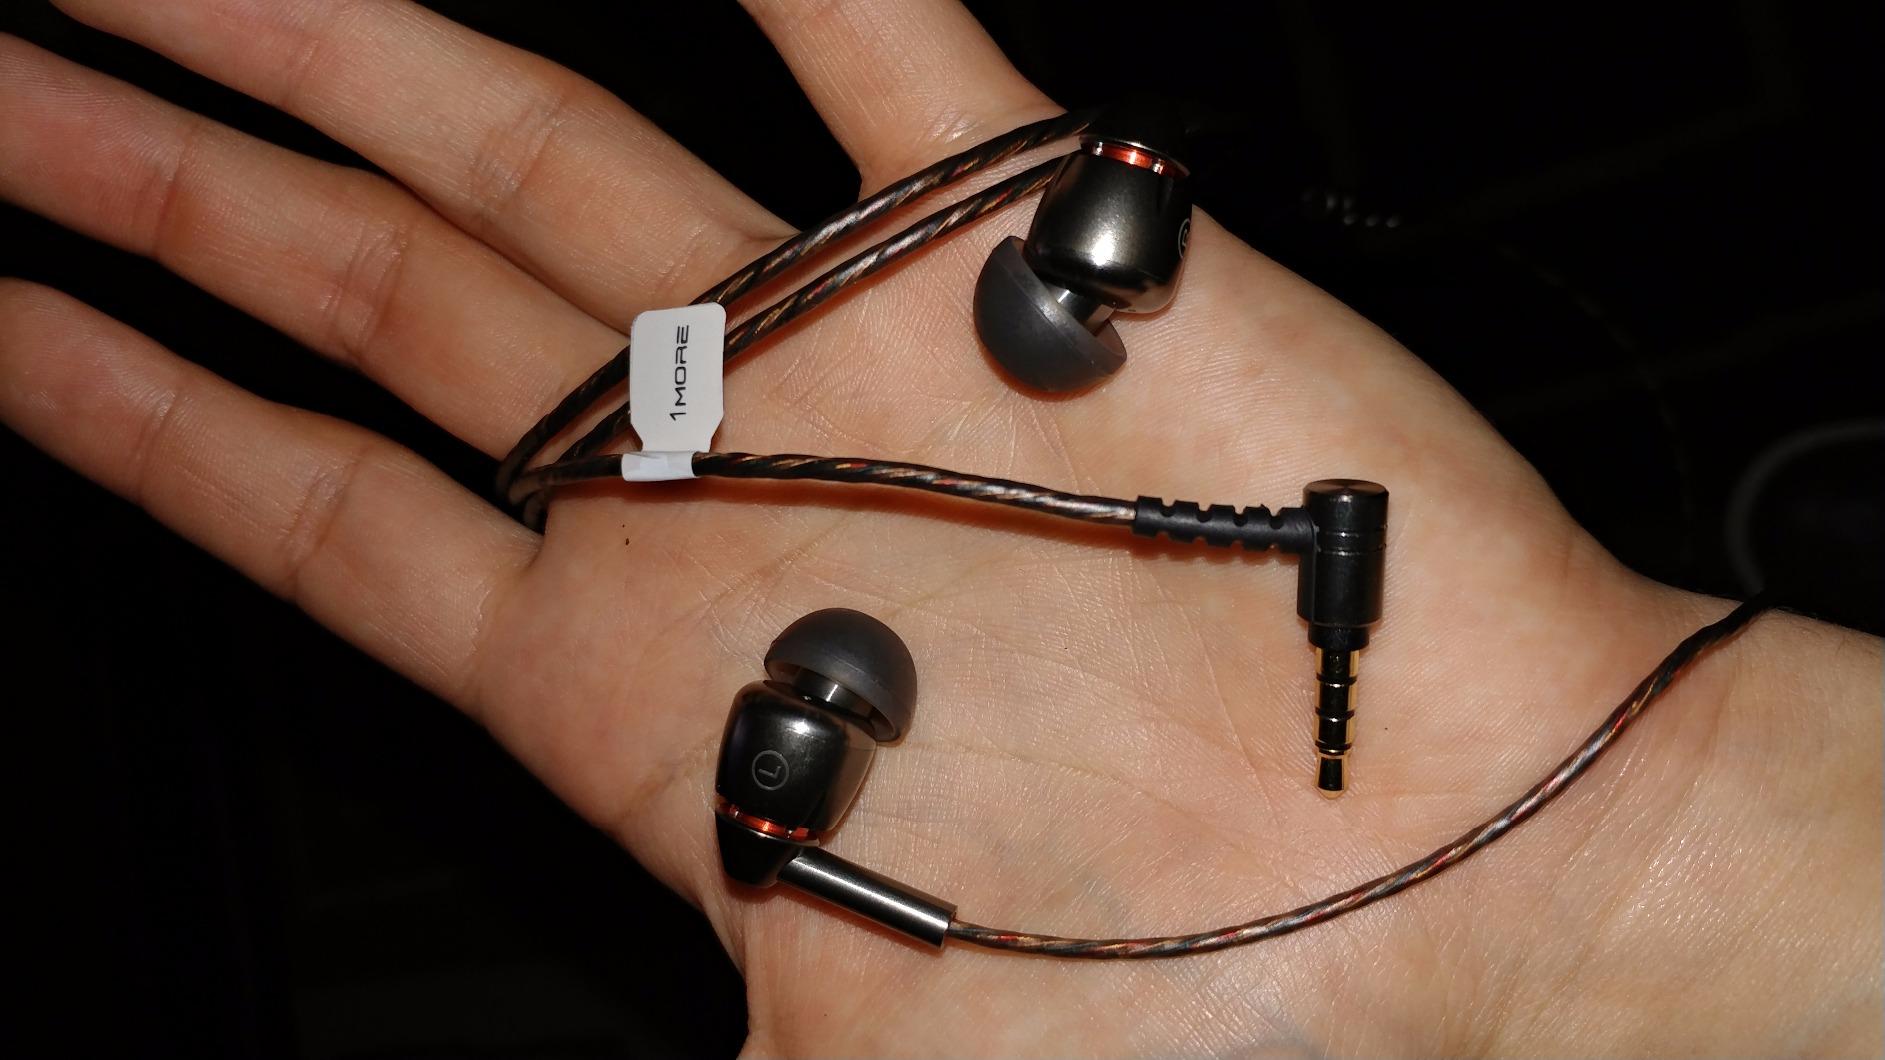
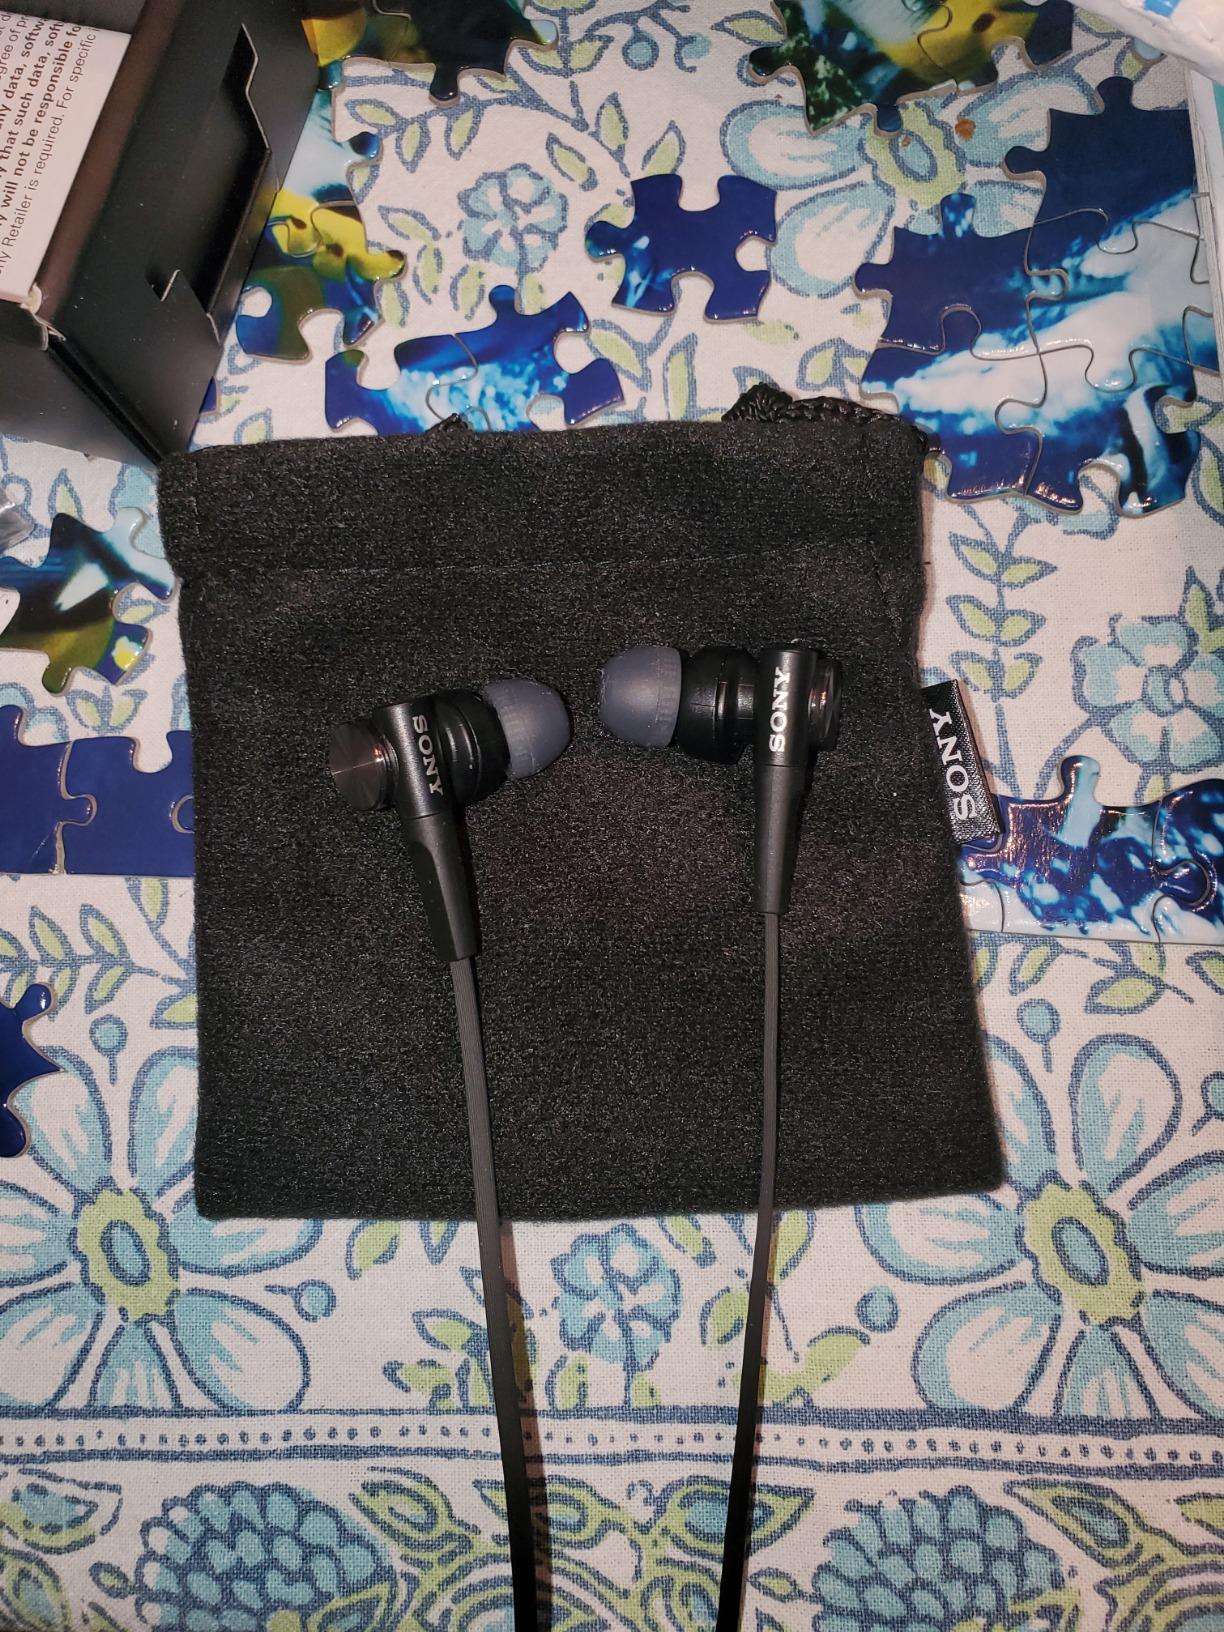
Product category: headphones
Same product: no